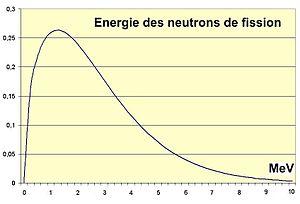
Probabilité en énergie (i. e. vitesse) des neutrons issus des fissions de l'uranium 235
La fission nucléaire est le phénomène par lequel un noyau atomique lourd est scindé en deux ou en quelques nucléides plus légers.